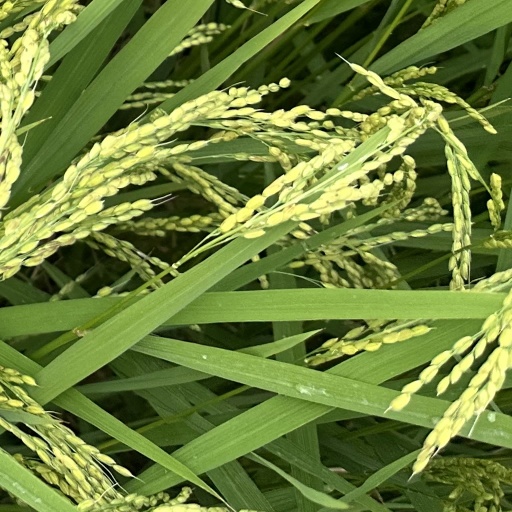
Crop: rice